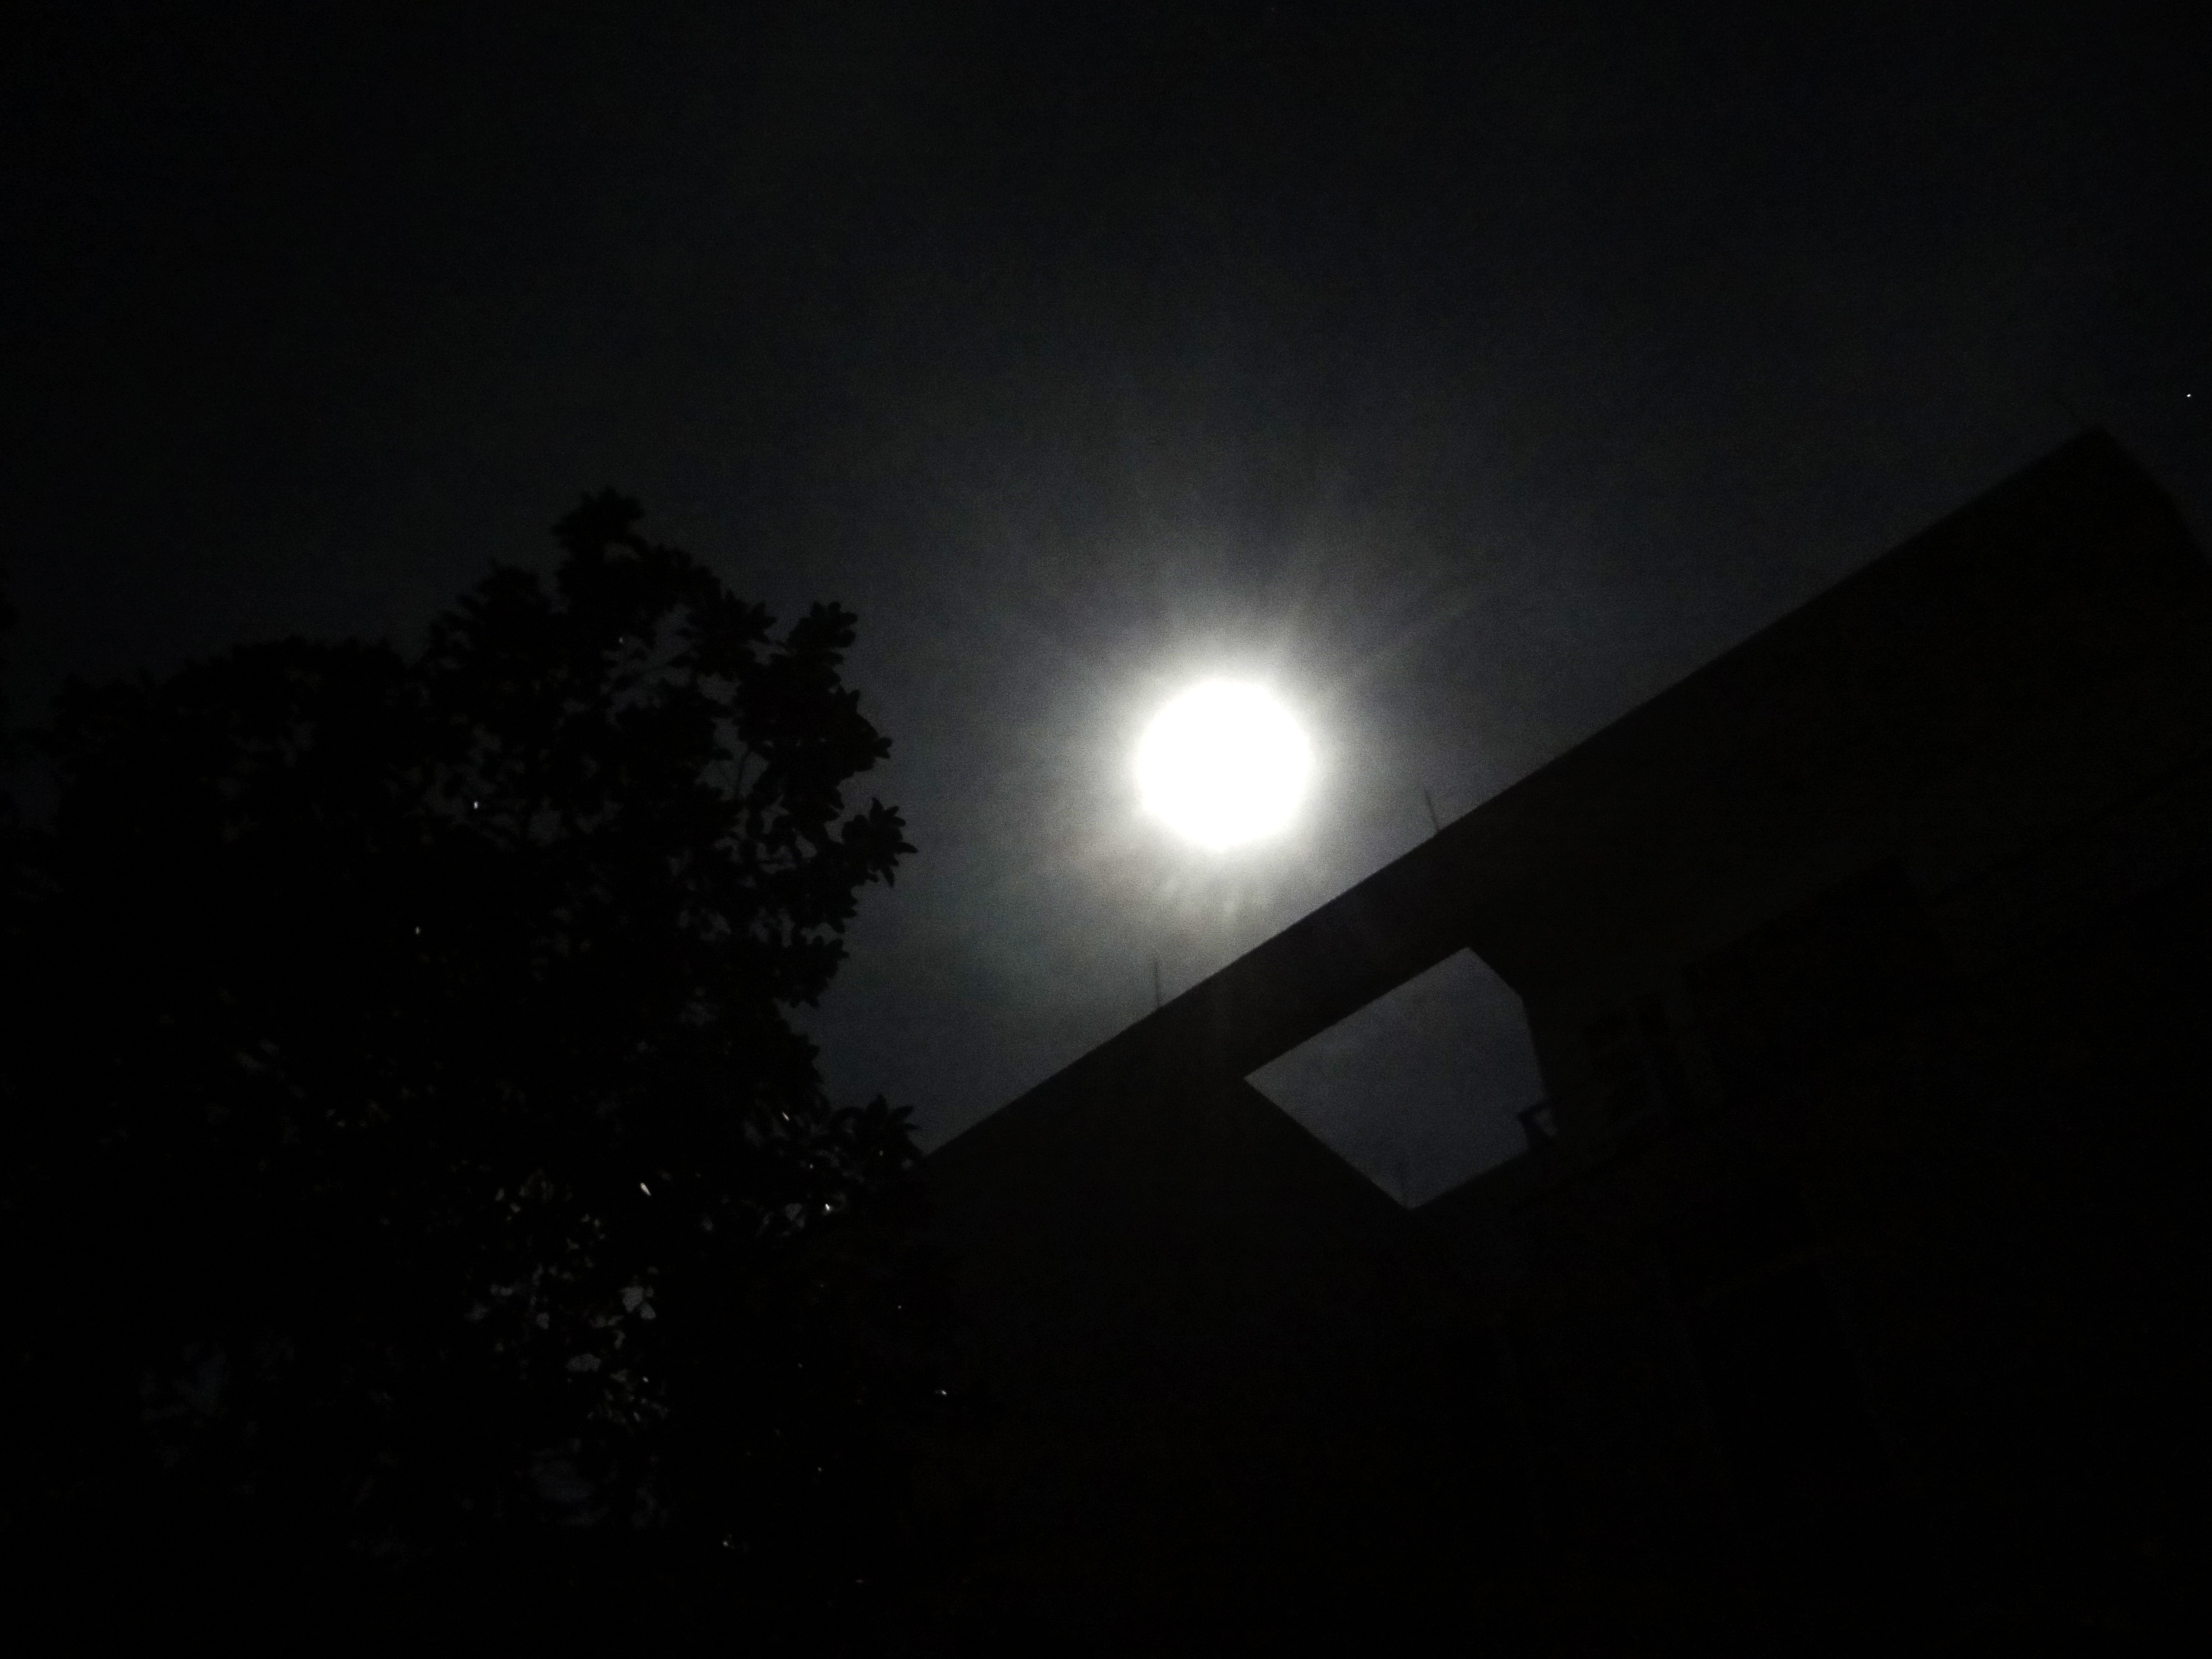
light, sky, sun, night, sunlight, atmosphere, darkness, moon, full moon, moonlight, astronomy, shape, midnight, astronomical object, atmosphere of earth